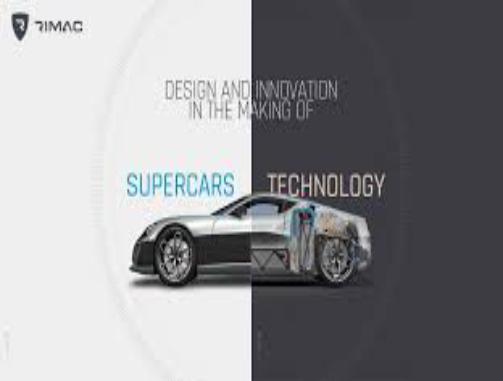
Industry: Transportation